Riitta Uosukainen

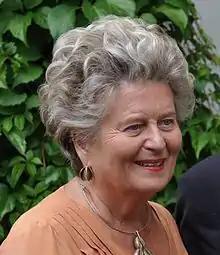
Riitta Uosukainen in 2013

Riitta Maria Uosukainen (née Vainikka; 18 June 1942) is a Finnish politician and former Member of Parliament. She is one of the nine people to gain the highest honorary title, "Counselor of State", given by the President, and is one of two currently alive alongside Alexander Stubb.